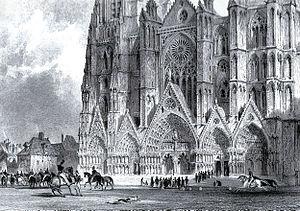
La cathédrale de Bourges autour de 1840. Dessin de T. Allom, gravure de J.H. Le Keux.Español: La Catedral de Borgues alrededor de 1840. Dibujada por T. Allom, y grabada por J. H. Le Keux